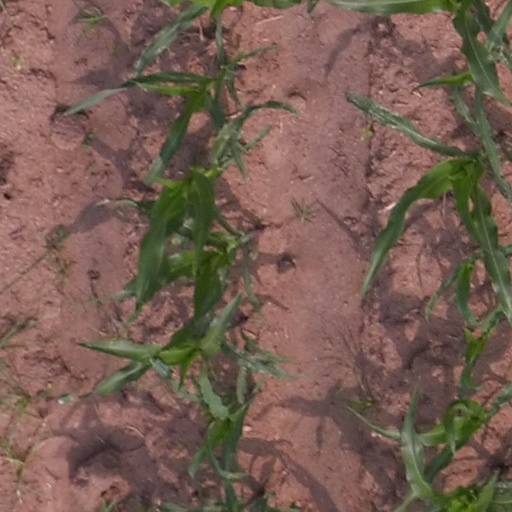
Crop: maize; corn